Stacy Head

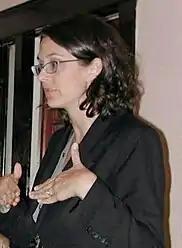
Stacy Head

Stacy Aline Singleton Head (born June 30, 1969) is an American lawyer and former president of the New Orleans City Council.